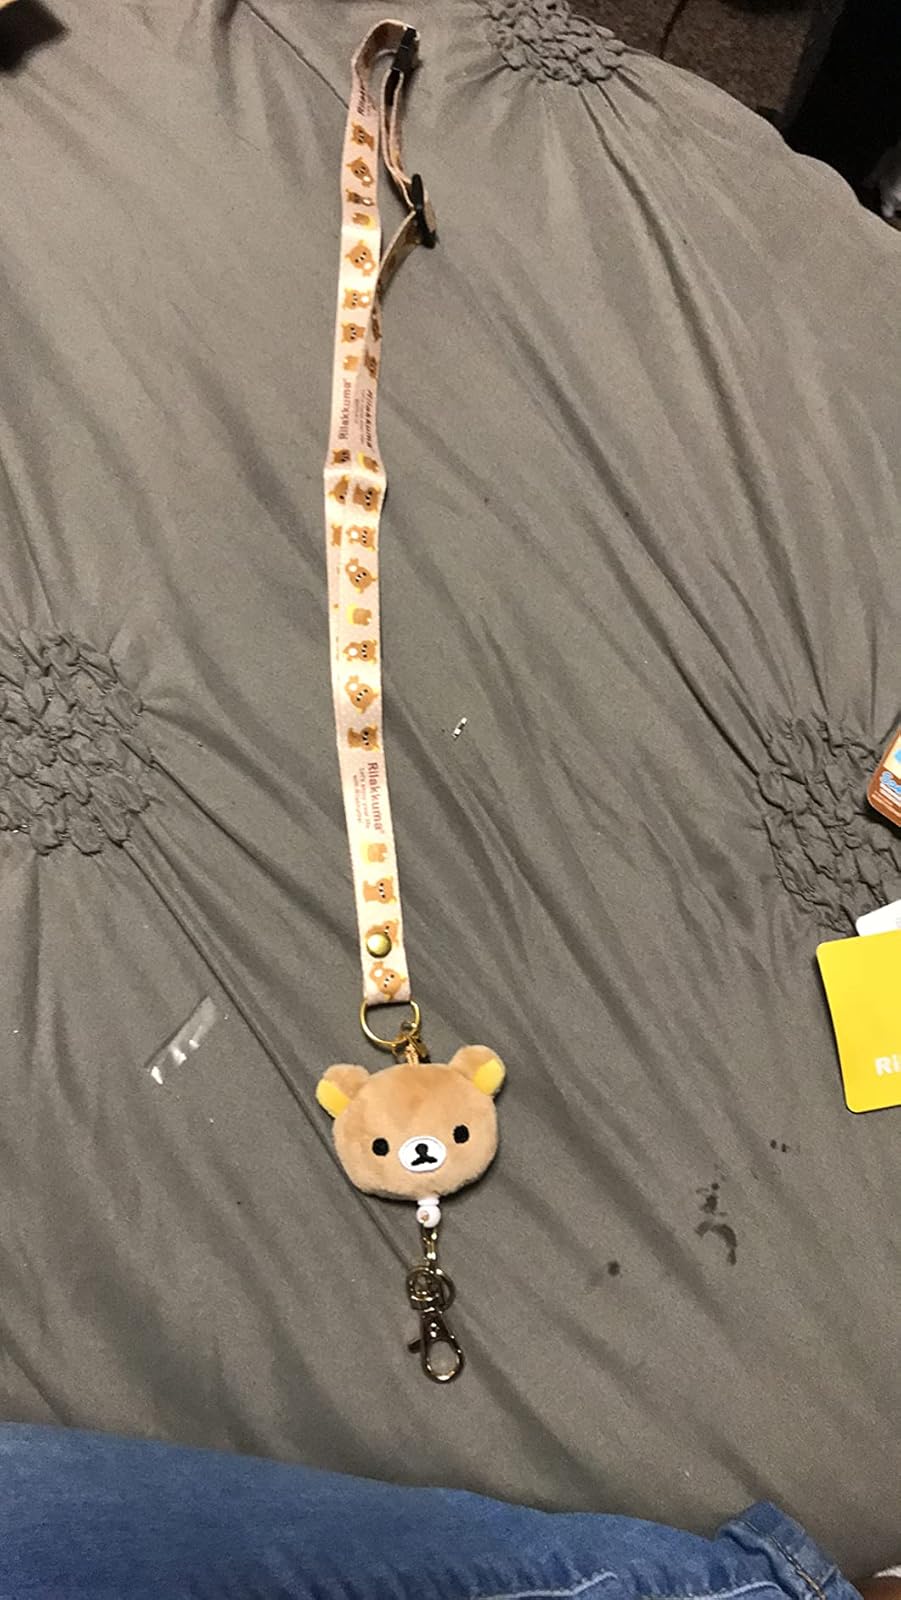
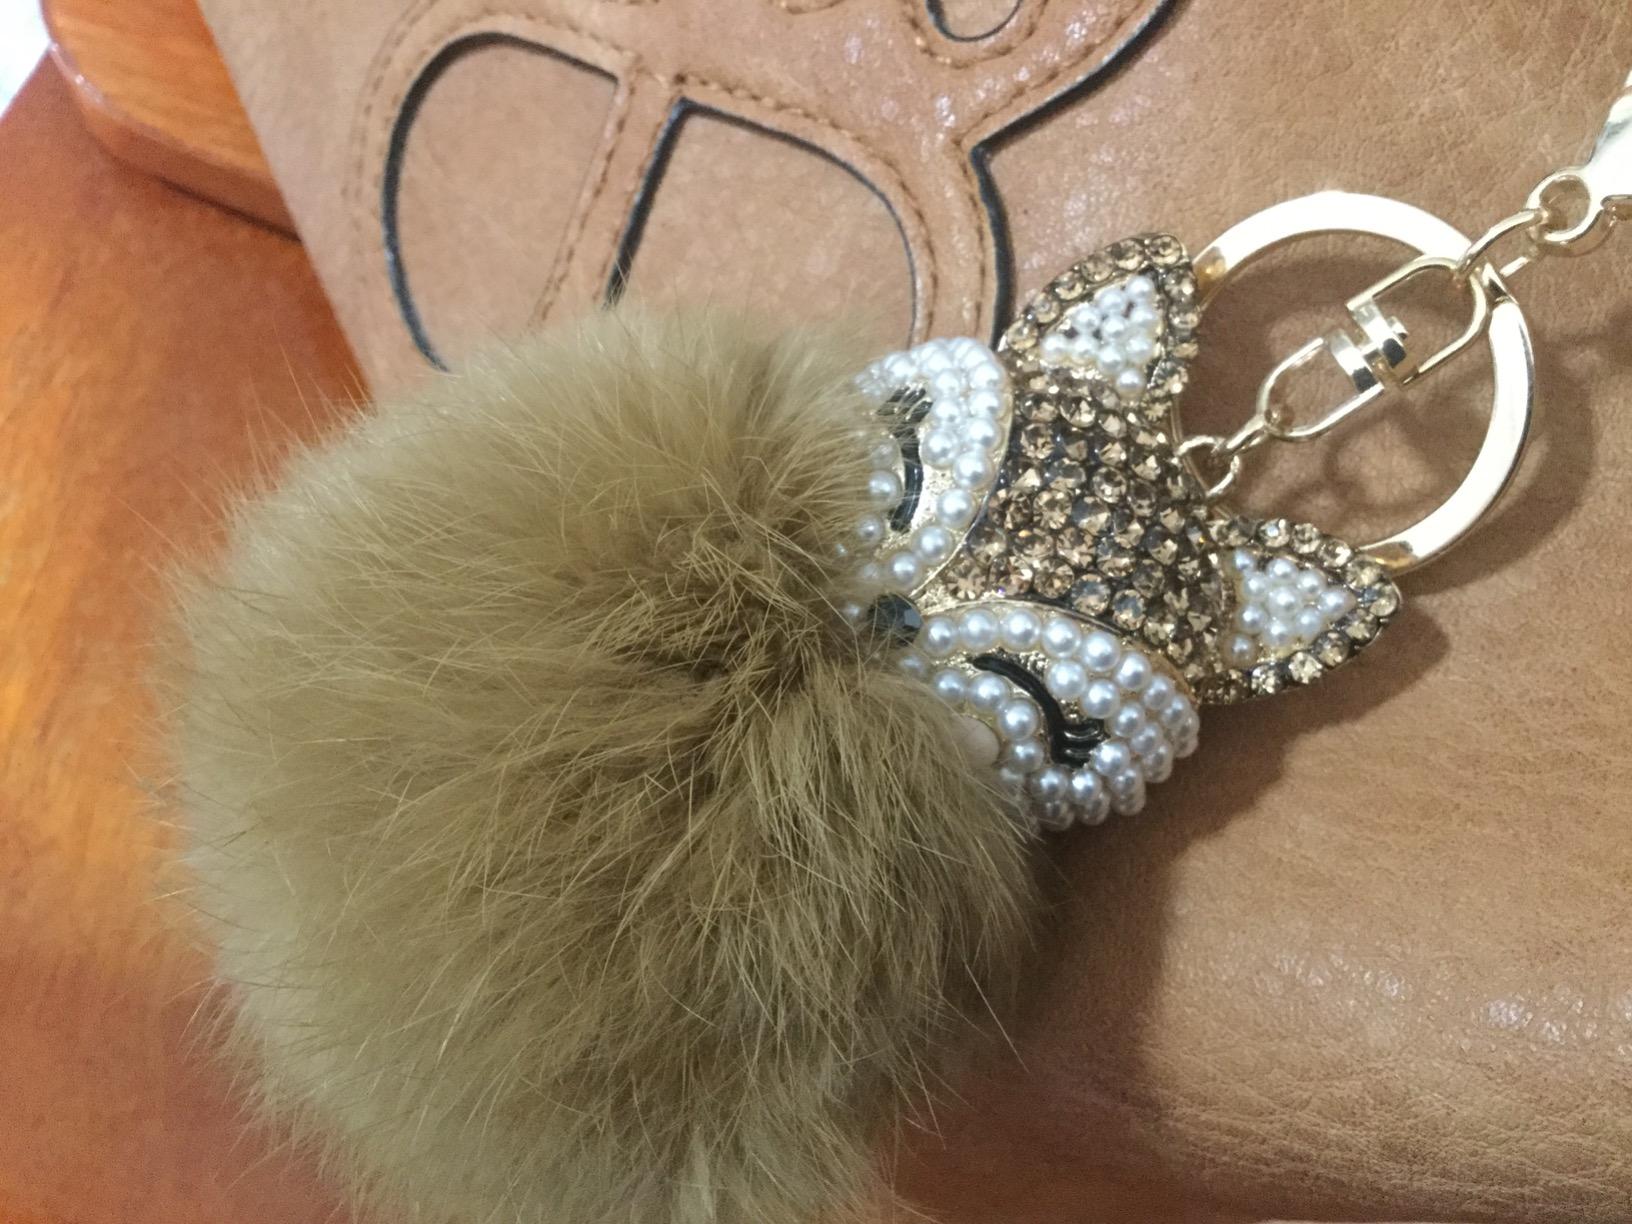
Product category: accessories_keychain
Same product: no